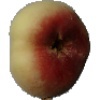
Label: Peach Flat 1